Magyar Autonomous Region

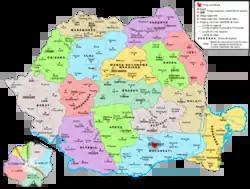
The regions of People's Republic of Romania between 1960–1968.

Two years later, in 1952, under Soviet pressure, the number of regions was reduced and by comprising ten raions from the former Mureș Region and from the Stalin Region (both of them created in 1950), of the territory inhabited by a compact population of Székely Hungarians, a new region called the Magyar Autonomous Region was created. According to the 1956 census, the total population of the region was 731,361, distributed among the ethnic groups as follows: Hungarians (77.3%), Romanians (20.1%), Roma (1.5%), Germans (0.4%) and Jews (0.4%). The official languages of the province were Hungarian and Romanian and the provincial administrative centre was Târgu Mureș ("Marosvásárhely"). The Magyar Autonomous Region comprised 9 raions: Ciuc, Gheorgheni, Odorhei, Reghin, Sângeorgiu de Pădure, Sfântu Gheorghe, Târgu Mureș, Târgu Secuiesc, and Toplița.